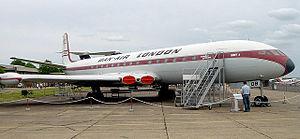
Le Comet 4 G-APDB aux couleurs de Dan-Air, exposé à l'extérieur à l'Imperial War Museum Duxford.
Le de Havilland DH 106 Comet est le premier avion de ligne à réaction de l'histoire de l'aviation civile. Développé et construit par de Havilland dans son quartier général à Hatfield, dans le Hertfordshire au Royaume-Uni, le prototype Comet 1 effectue son premier vol le 27 juillet 1949. Il est doté d'un style aérodynamique épuré, avec quatre turboréacteurs de Havilland Ghost situés dans les ailes, un fuselage pressurisé et de grands hublots carrés. Pour l'époque, il offre une cabine passagers relativement silencieuse et confortable, et connaît le succès commercial dès son entrée en service en 1952 ; sa vitesse de croisière est de 772 km/h, mais il peut atteindre 805 km/h. Sa capacité d'accueil évolue au fil des modèles, passant de 36 à 44 passagers pour le Comet 1 à 74 à 81 pour le Comet 4.